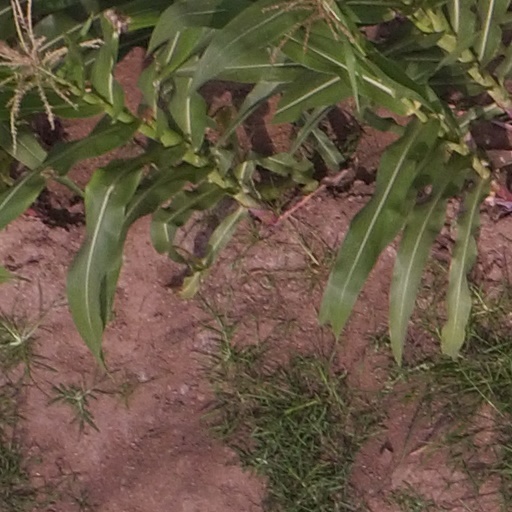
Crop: maize; corn